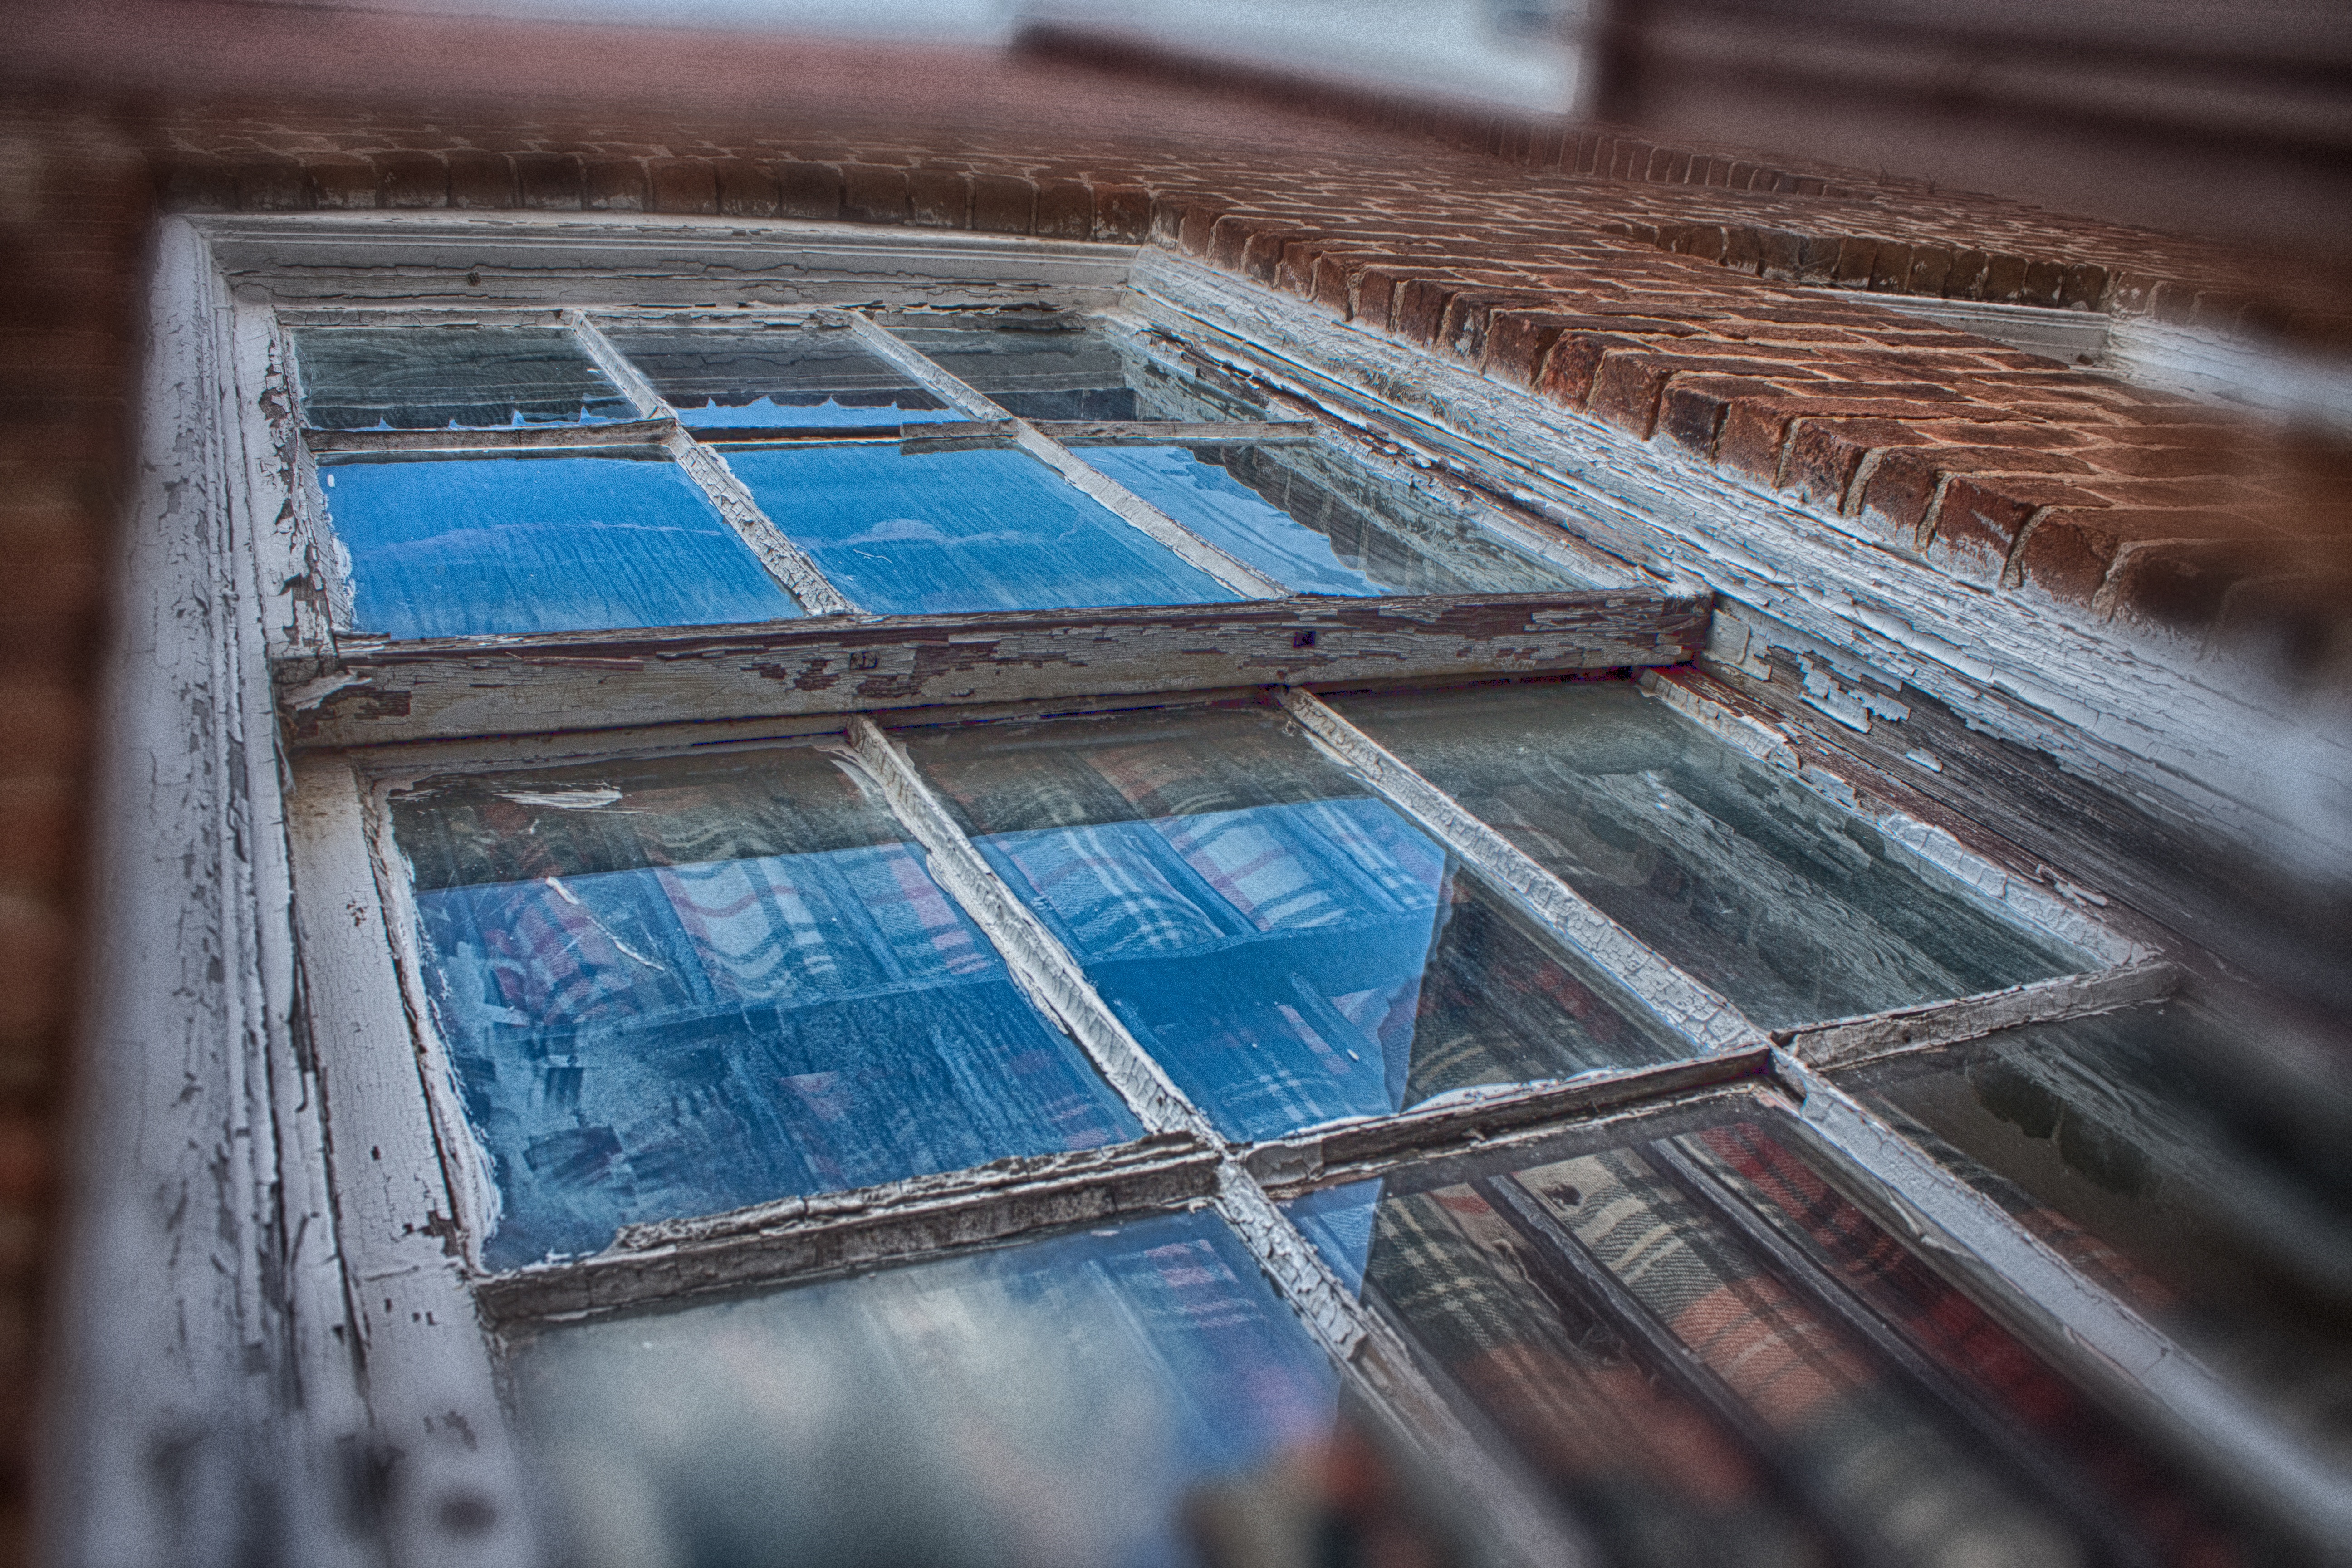
water, architecture, wood, vintage, window, glass, roof, old, skyscraper, reflection, color, facade, blue, art, wooden, urban area